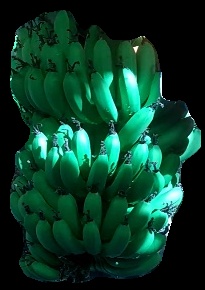
Variety: pachbale
Grade: grade1